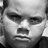
Emotion: sad